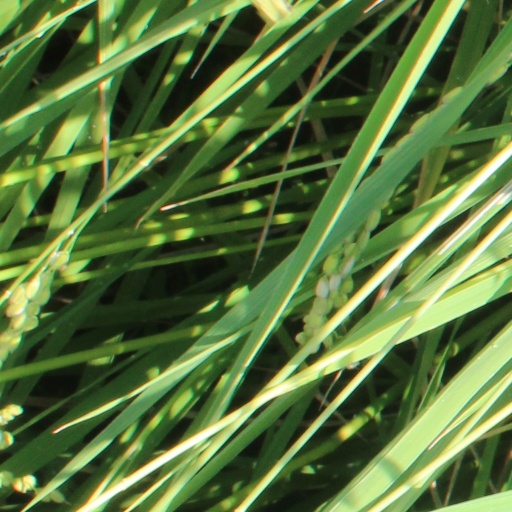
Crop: rice